Somebody Killed Her Husband

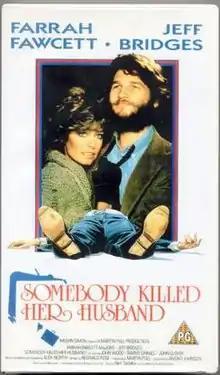

Somebody Killed Her Husband is a 1978 American comedy–mystery film directed by Lamont Johnson and written by Reginald Rose. It starred Farrah Fawcett and Jeff Bridges. Also in the cast were John Wood, Tammy Grimes and John Glover.